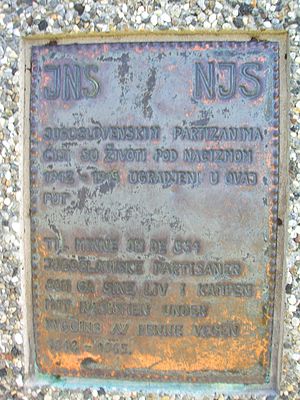
Beisfjord-massakren / Lejren i Beisfjord
Nærbillede af mindestenen.
Beisfjord-massakren fandt sted natten til 18. juli 1942 i Beisfjord i Norge. Beisfjord Fangelejr var en krigsfangelejr i Norge 12 km sydøst for Narvik, oprettet af SS i juni 1942 for 900 jugoslaviske fanger. Beisfjord var den fangelejr i Norge, hvor flest jugoslaviske fanger døde: 748 af 900 i løbet af fire måneder. 4.268 jugoslaviske fanger opholdt sig i Norge fra juni 1942 til 1945, hvoraf omkring 2.400 blev dræbt eller døde af sygdom og underernæring. De fleste var taget til fange som partisaner eller sympatisører under kampene i Jugoslavien og ventede dødsstraf. I stedet for sendte SS dem til Norge for at arbejde i Trøndelag, Nordland og Finnmark, fordelt på totalt 25 forskellige lejre. I den første periode, da SS havde ansvaret, døde 72 % af de jugoslaviske fanger i Norge. Da de blev overført til Wehrmacht og fik krigsfangestatus, sank dødsraten til 18 %.